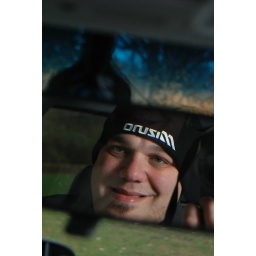
Self Potrait in car mirror